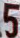
Number: 5